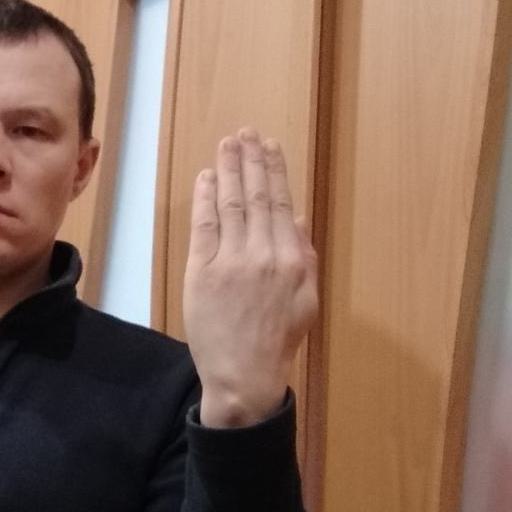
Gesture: stop_inverted